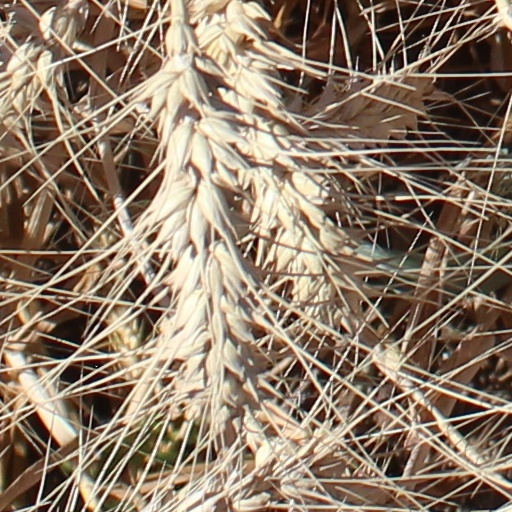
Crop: wheat